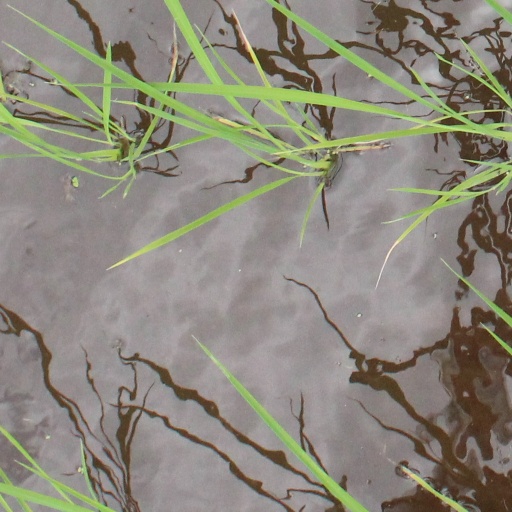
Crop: rice